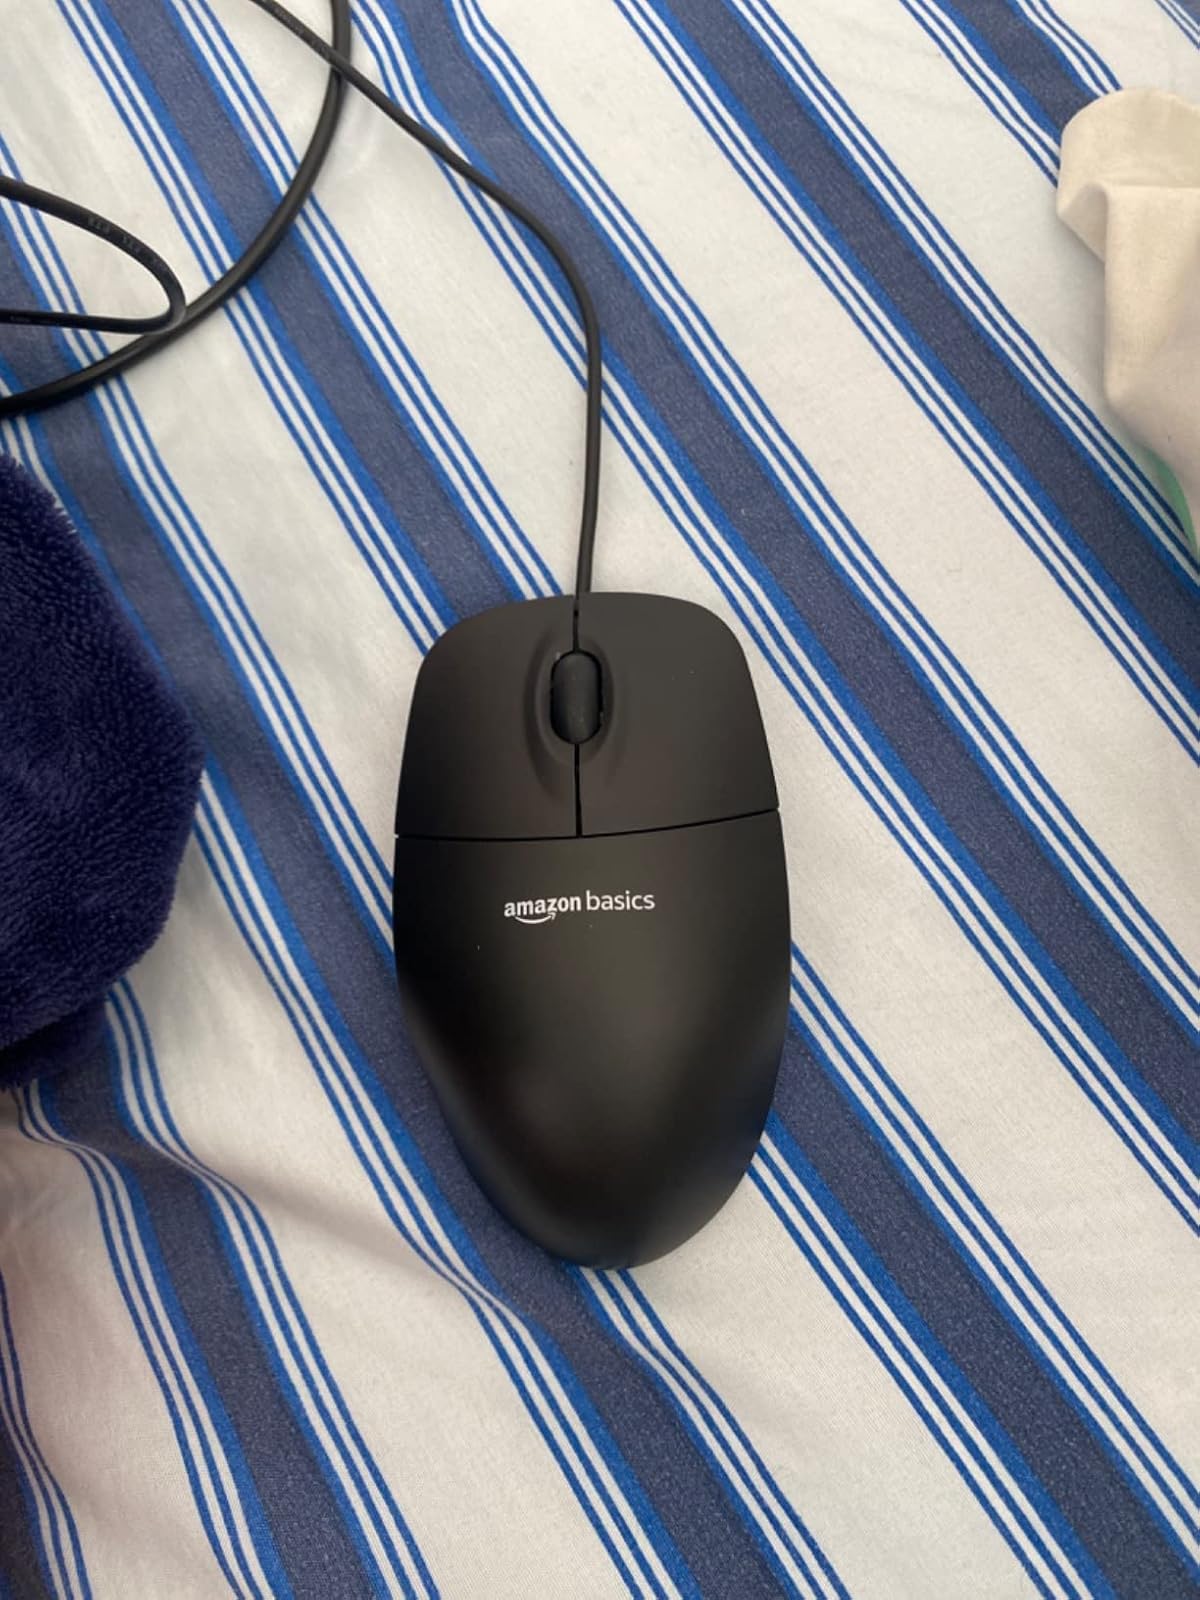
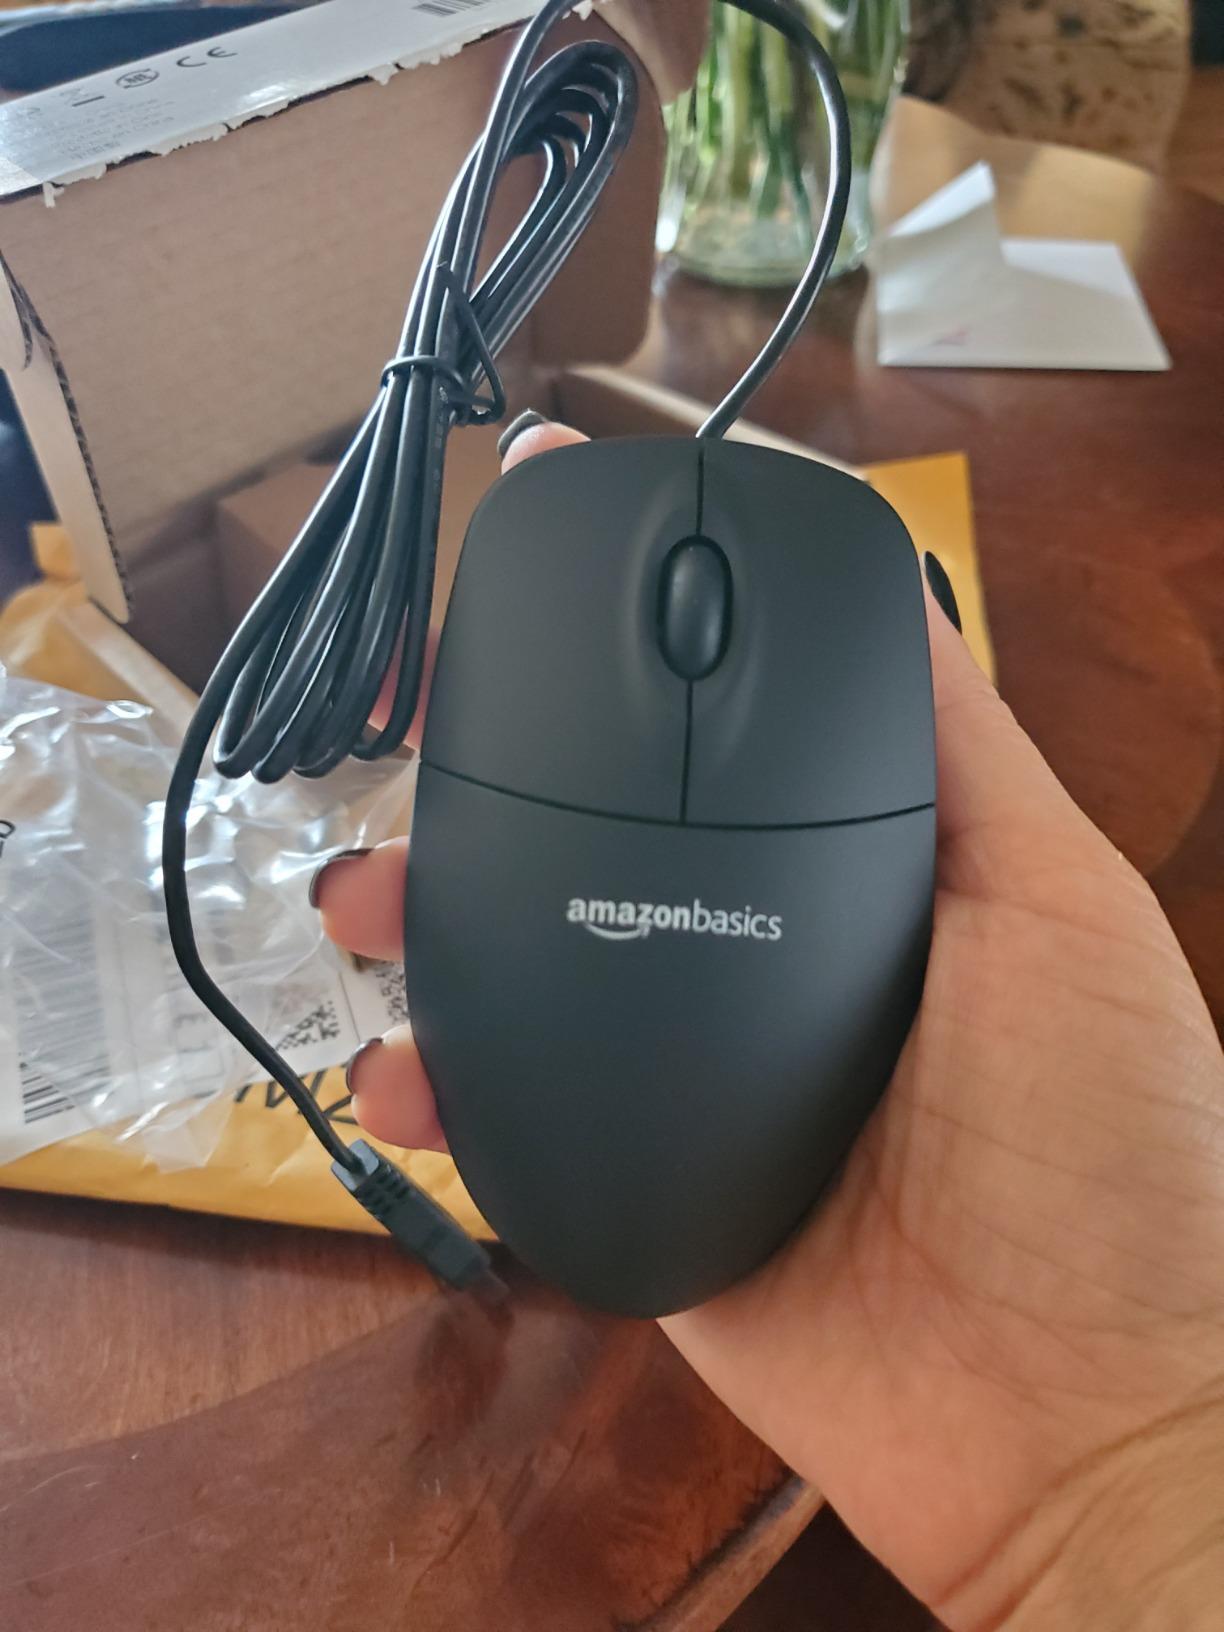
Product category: mouse
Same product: yes